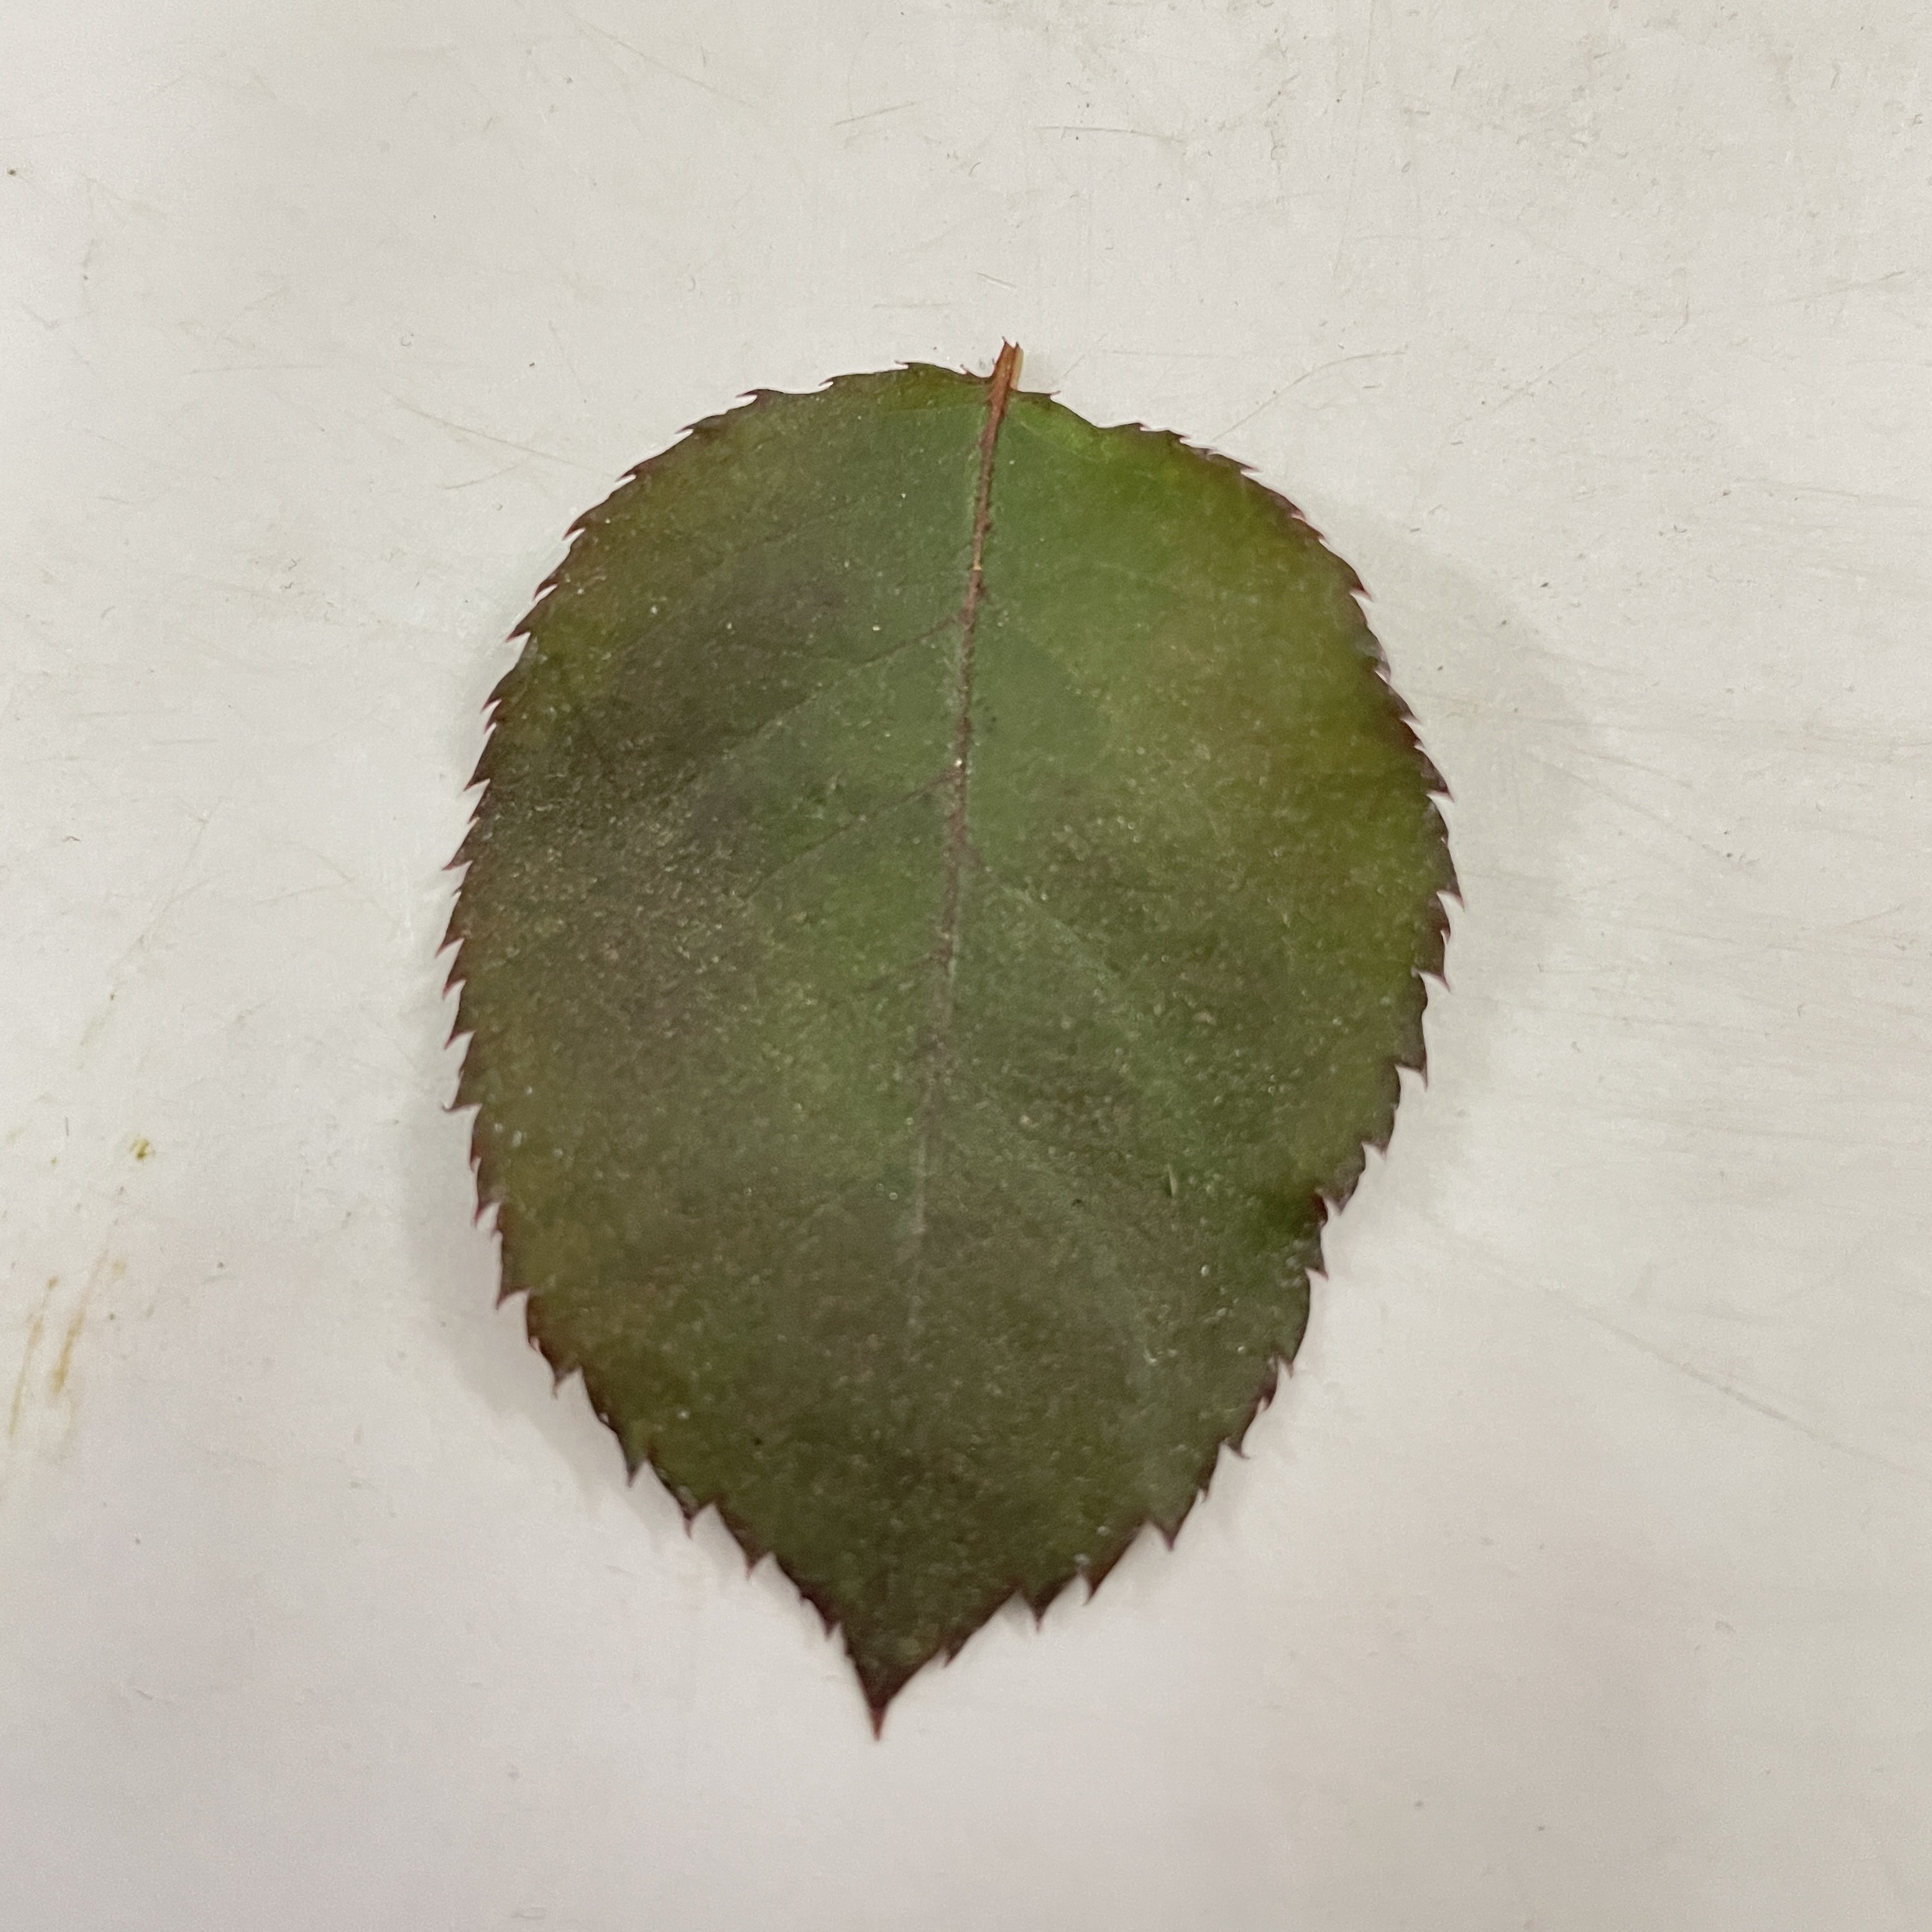
Label: Healthy Leaf